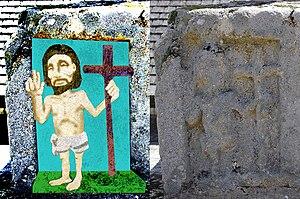
Colorisation d'un élément de la base du calvaire du Scouhel visible près de l'église paroissiale de Caudan. Cette œuvre représente le Christ ressucité bénissant. This building is inscrit au titre des Monuments Historiques. It is indexed in the Base Mérimée, a database of architectural heritage maintained by the French Ministry of Culture,
Cet article recense les monuments historiques de l'arrondissement de Lorient, dans le département du Morbihan, en France.
Caudan est une commune du département du Morbihan, dans la région Bretagne, en France.
La Croix de Scouhel est située rue de la Libération, à Caudan dans le Morbihan.